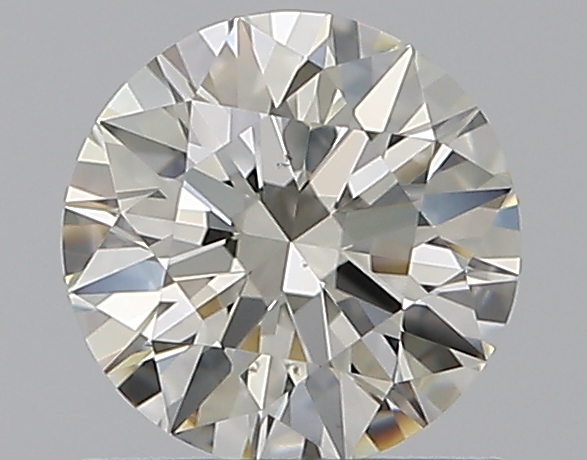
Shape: round
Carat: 0.75
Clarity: VS2
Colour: K
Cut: EX
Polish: EX
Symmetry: EX
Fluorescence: N
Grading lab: GIA
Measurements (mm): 5.82 x 5.85 x 3.6